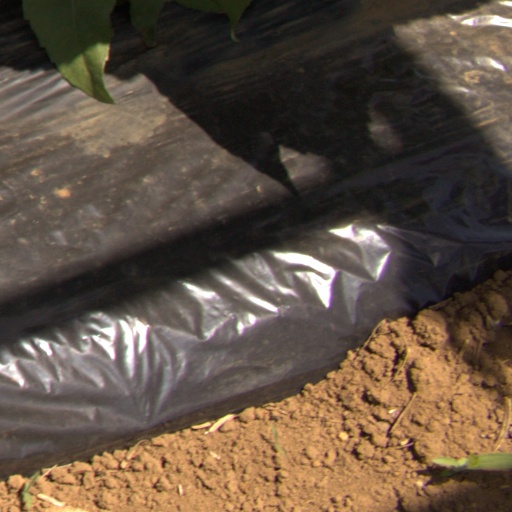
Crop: Jerusalem artichoke